Max Bodenstein

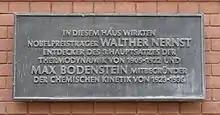
Nernst/Bodenstein commemorative tablet

In 1924, Max Bodenstein became fellow of the Göttingen Academy of Sciences. In 1925, he became fellow of the Prussian Academy of Sciences, and in 1933 fellow of the German Academy of Sciences Leopoldina.